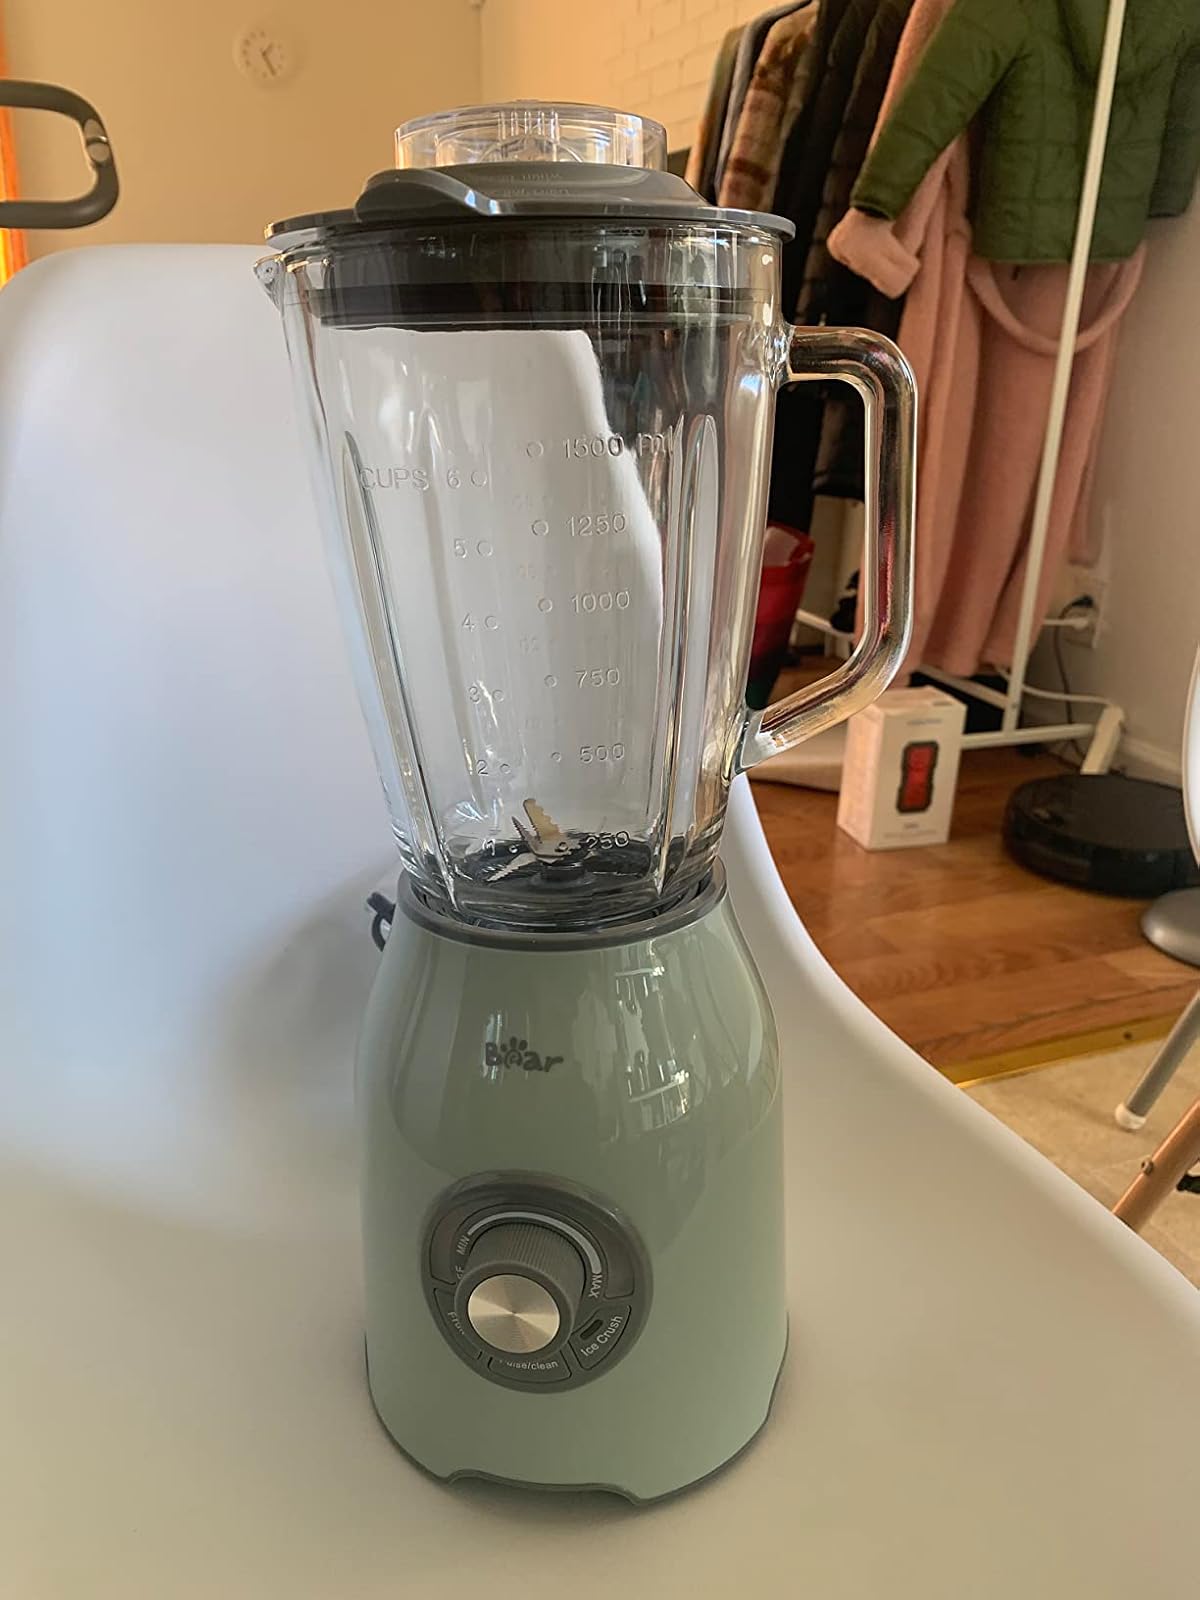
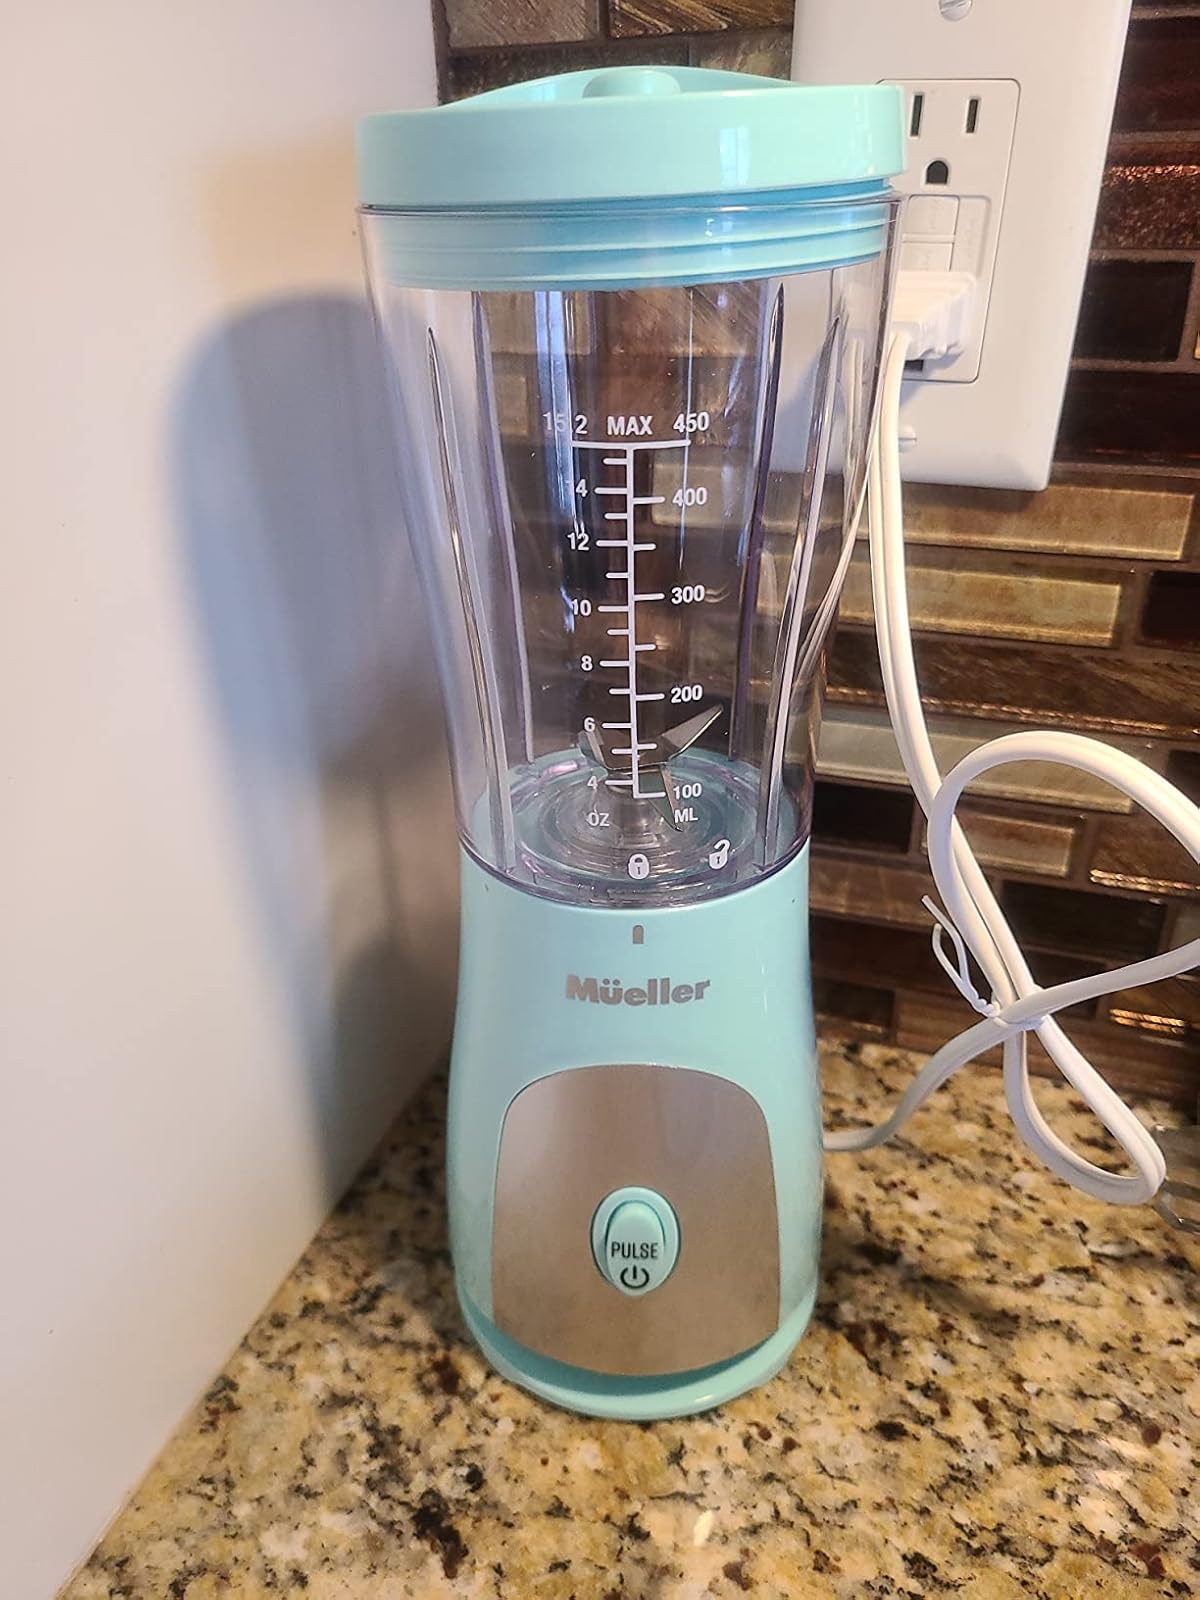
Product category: items_blender
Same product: no